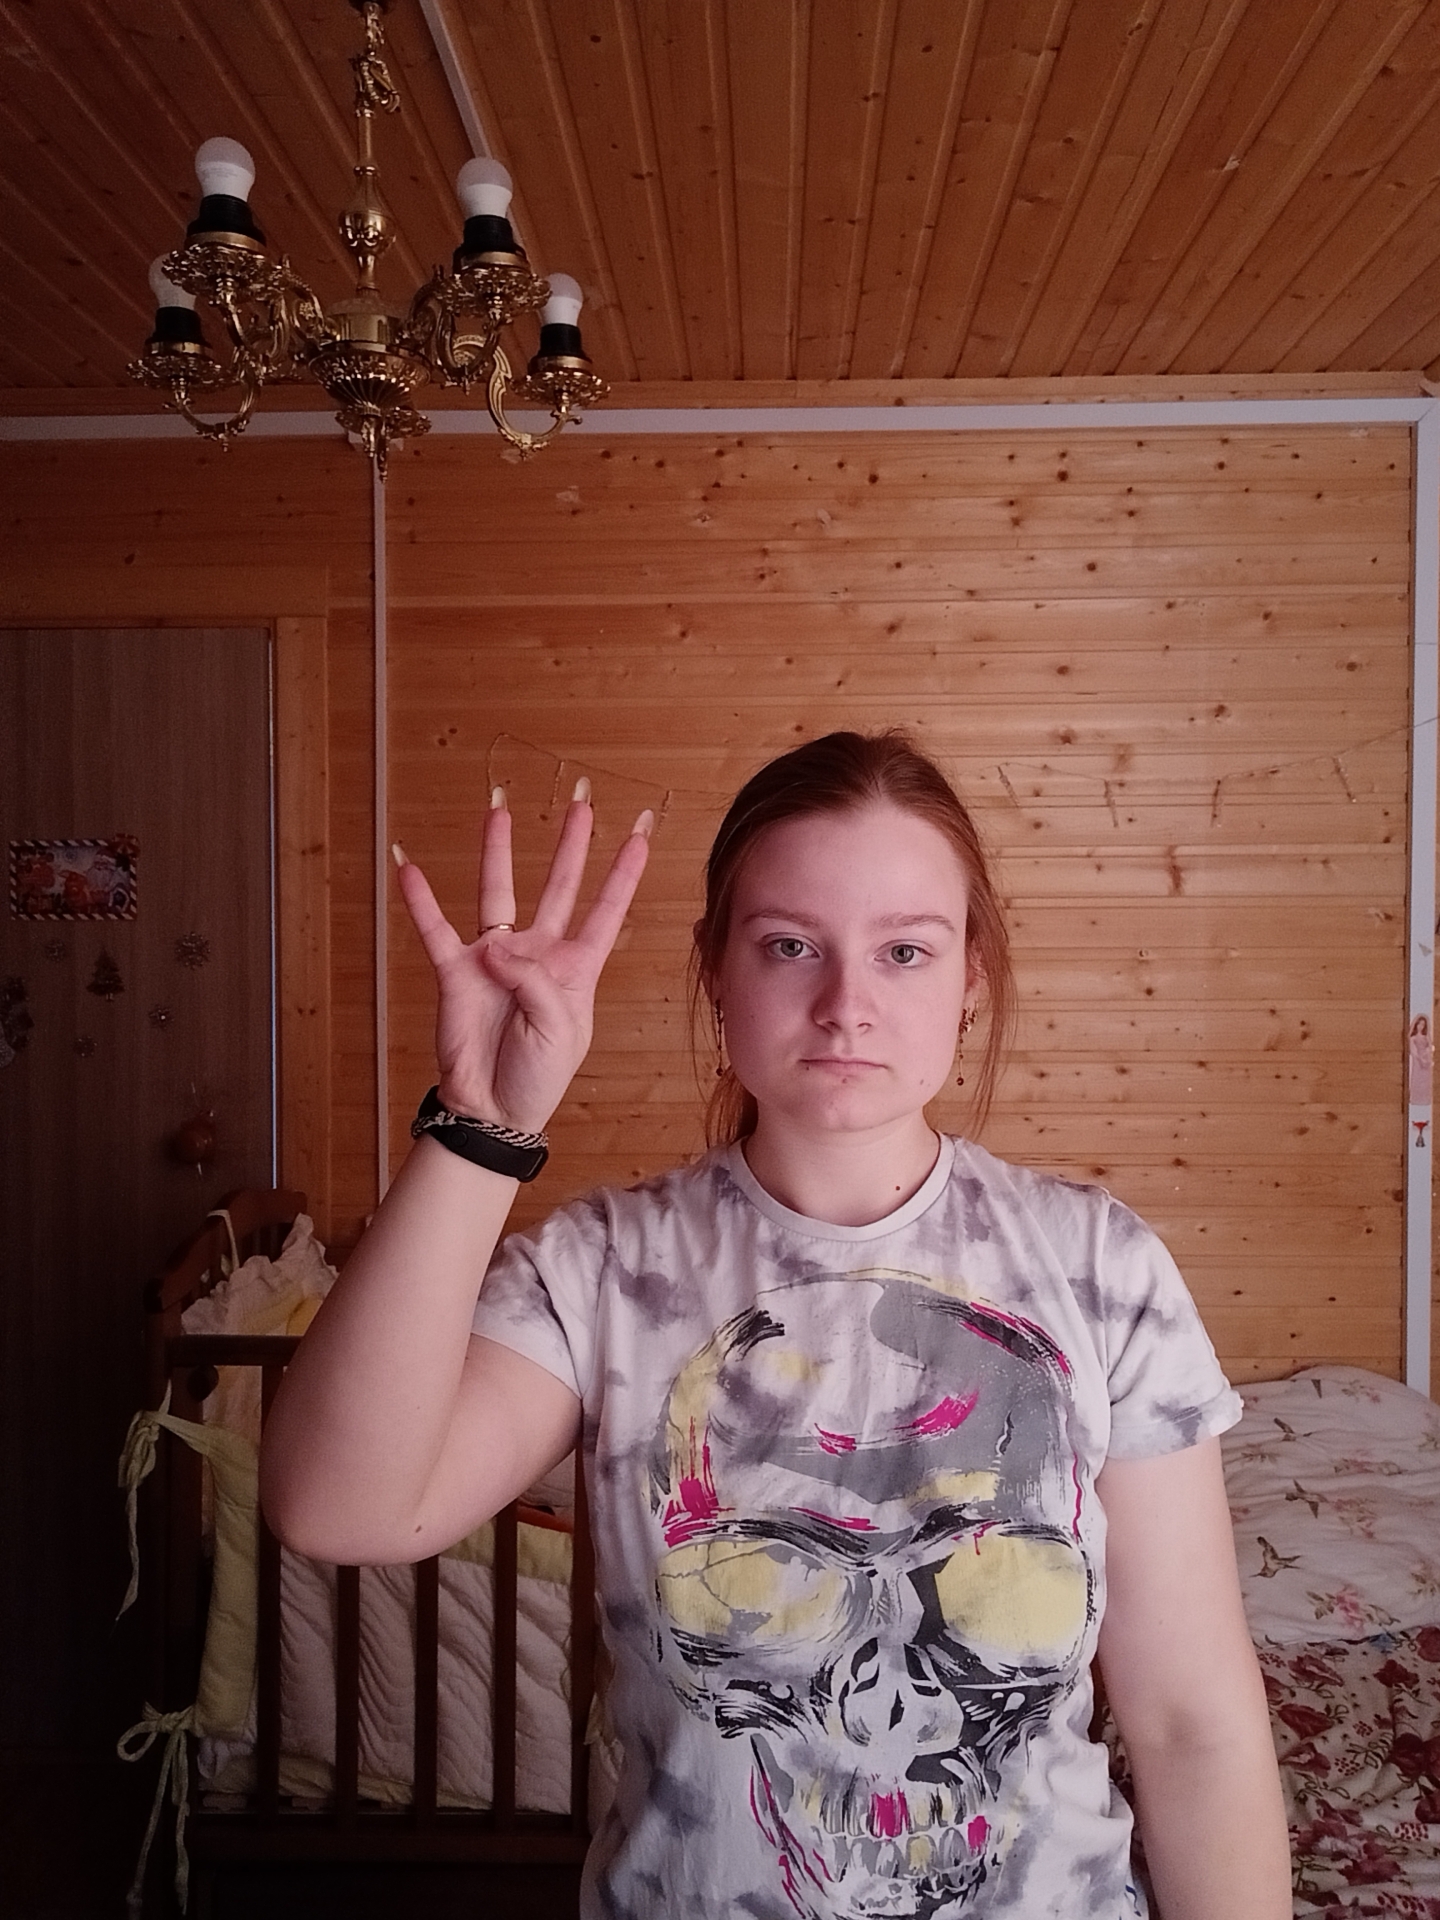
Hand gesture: four